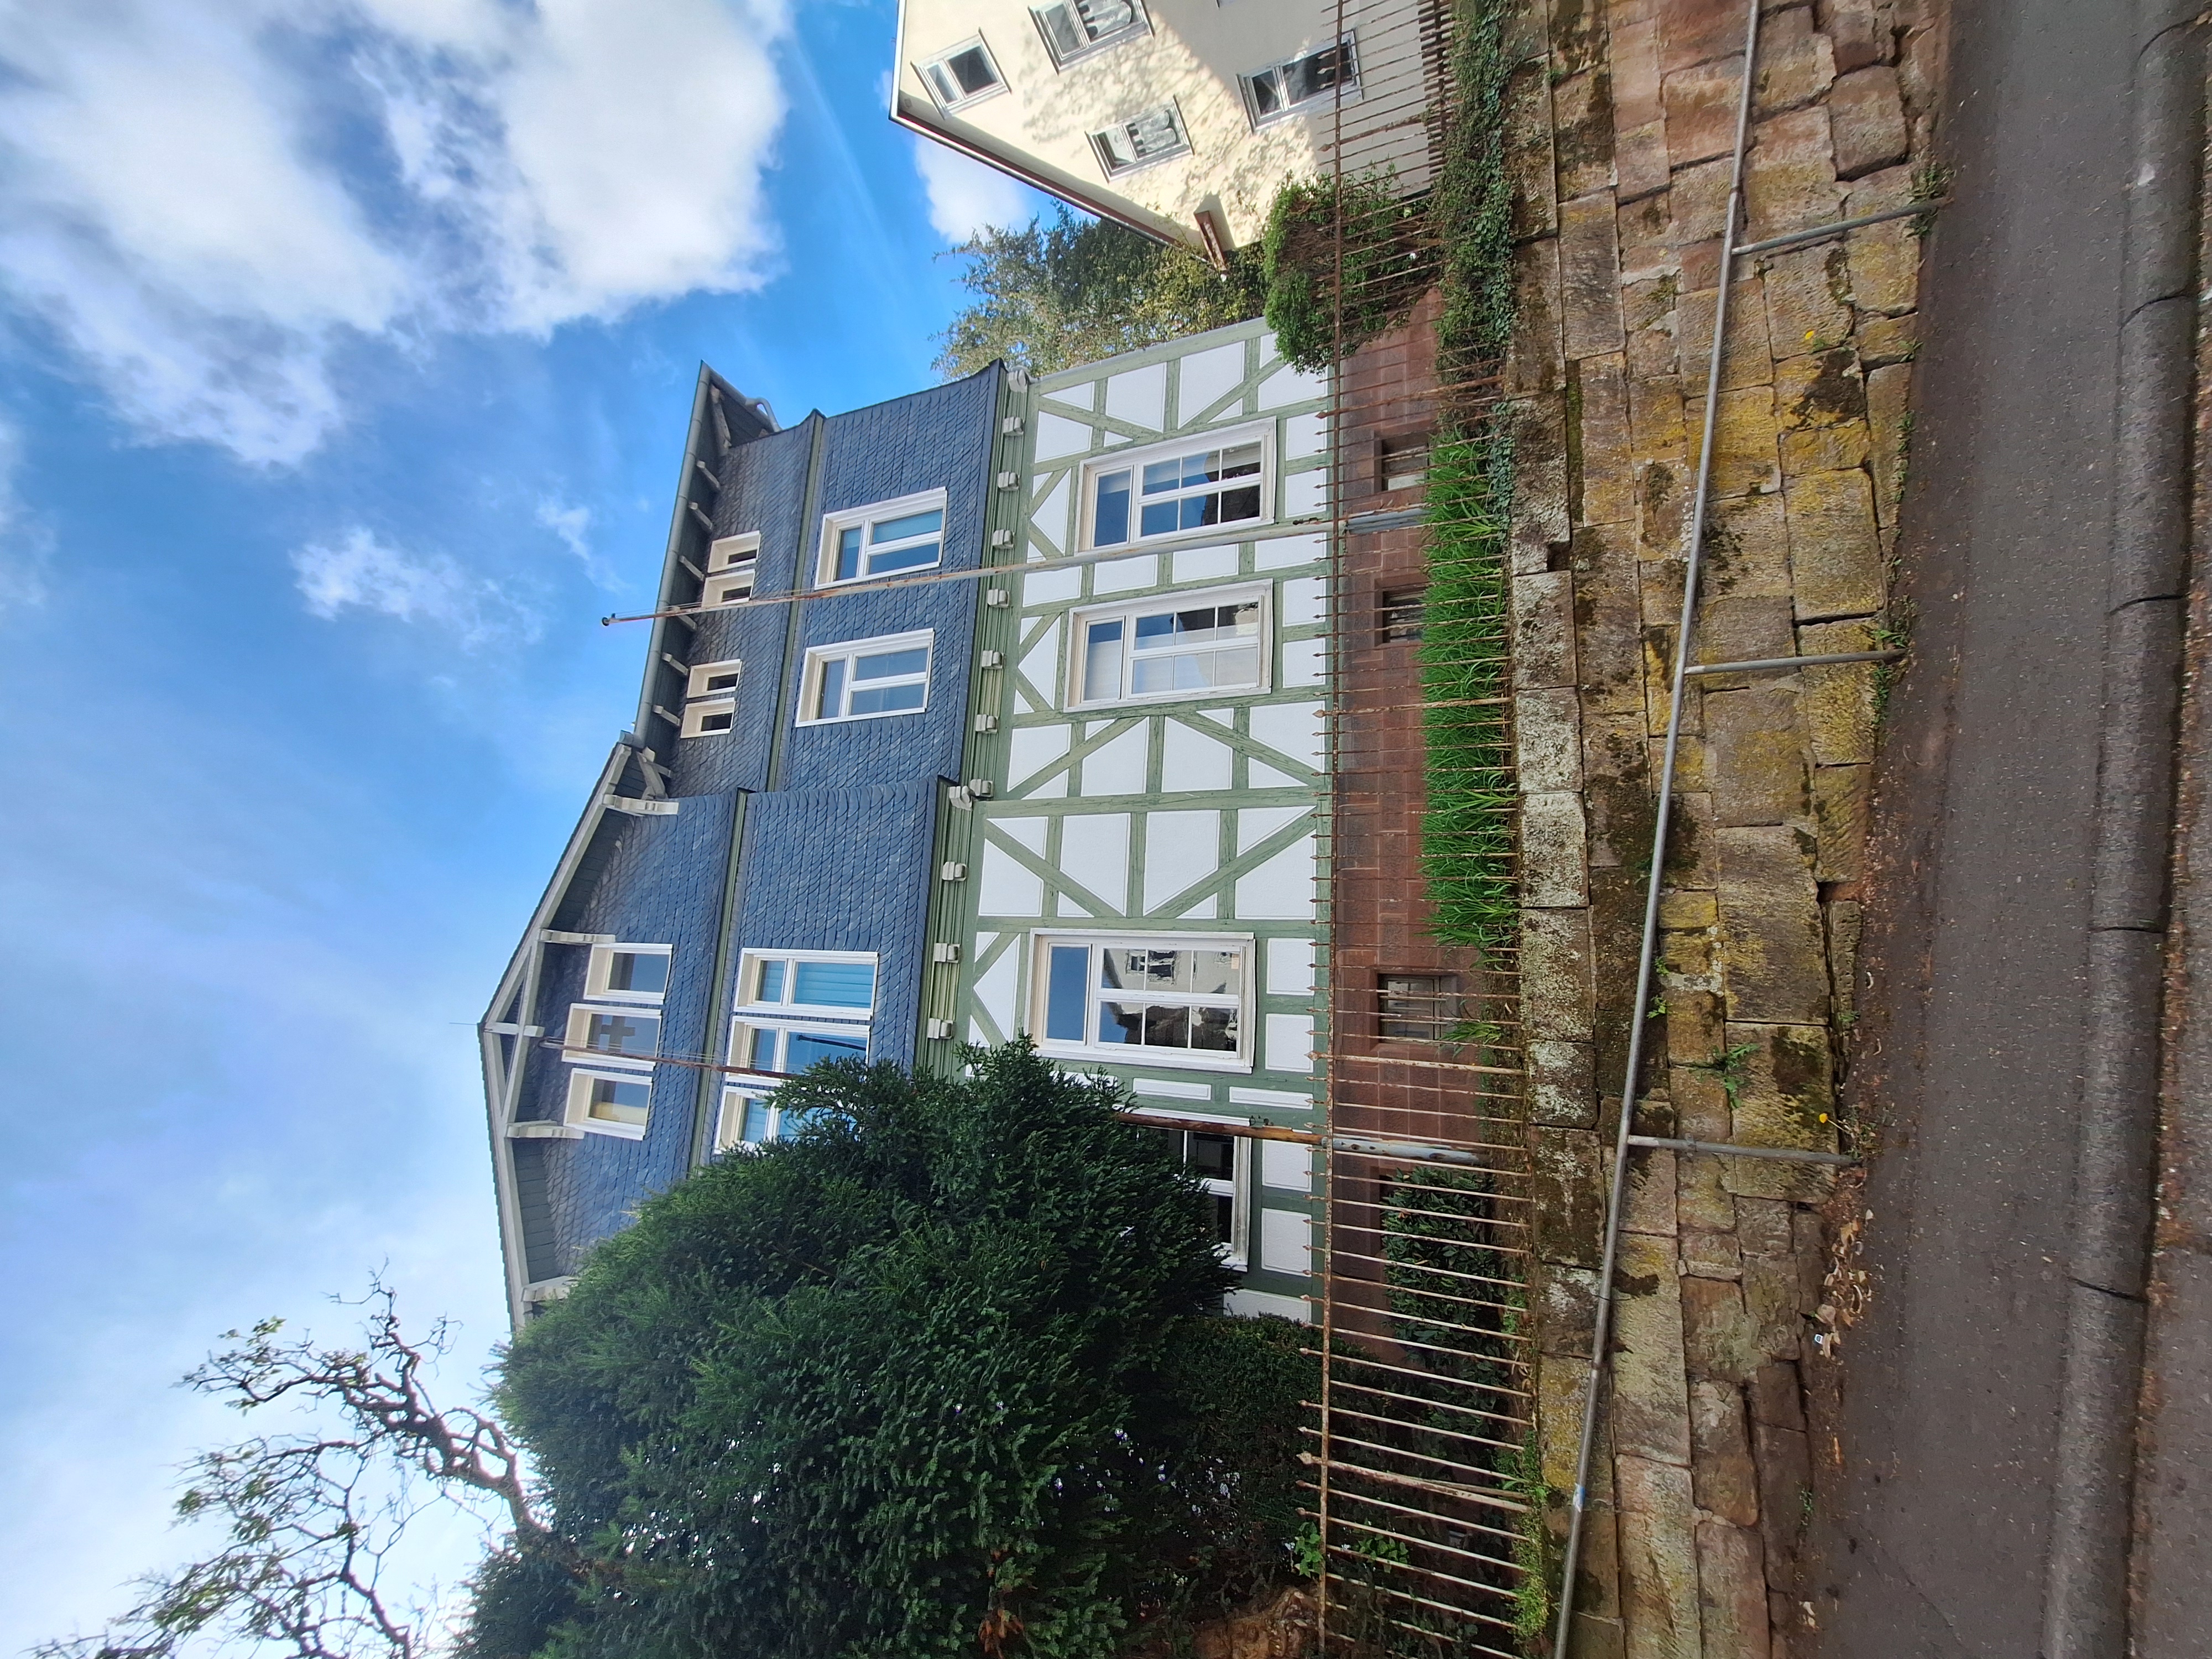
Building: Roter-Graben-10